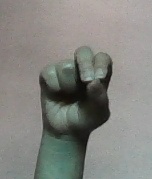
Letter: gaaf